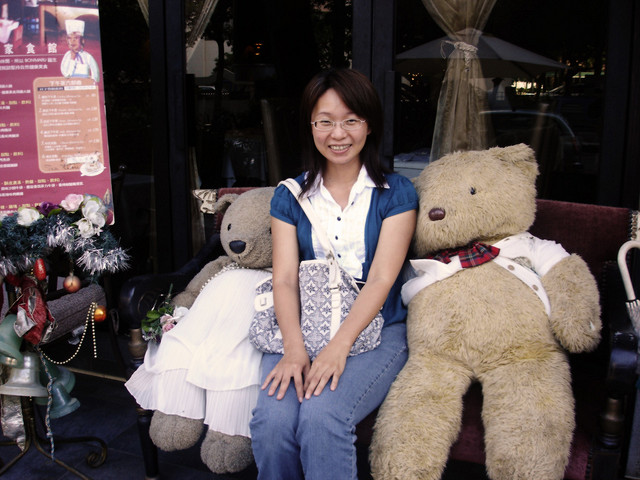
user: Given an image and a question. Answer the question in a short answer. Question: Who invented the figures on both sides of the woman? Short Answer:
assistant: richard steiff